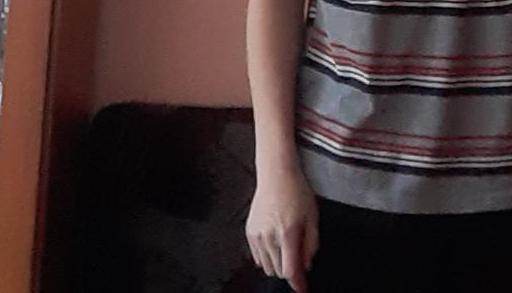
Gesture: no_gesture